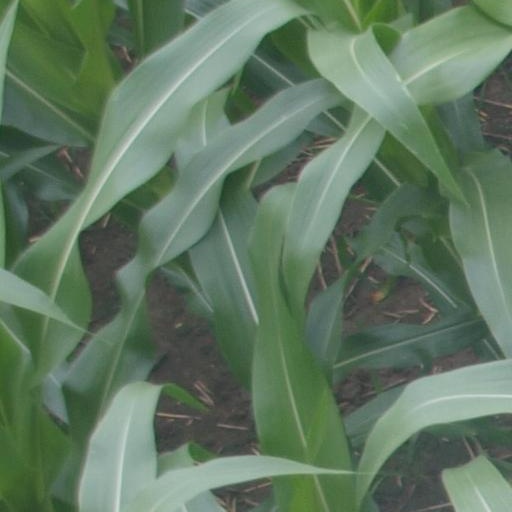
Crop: maize; corn